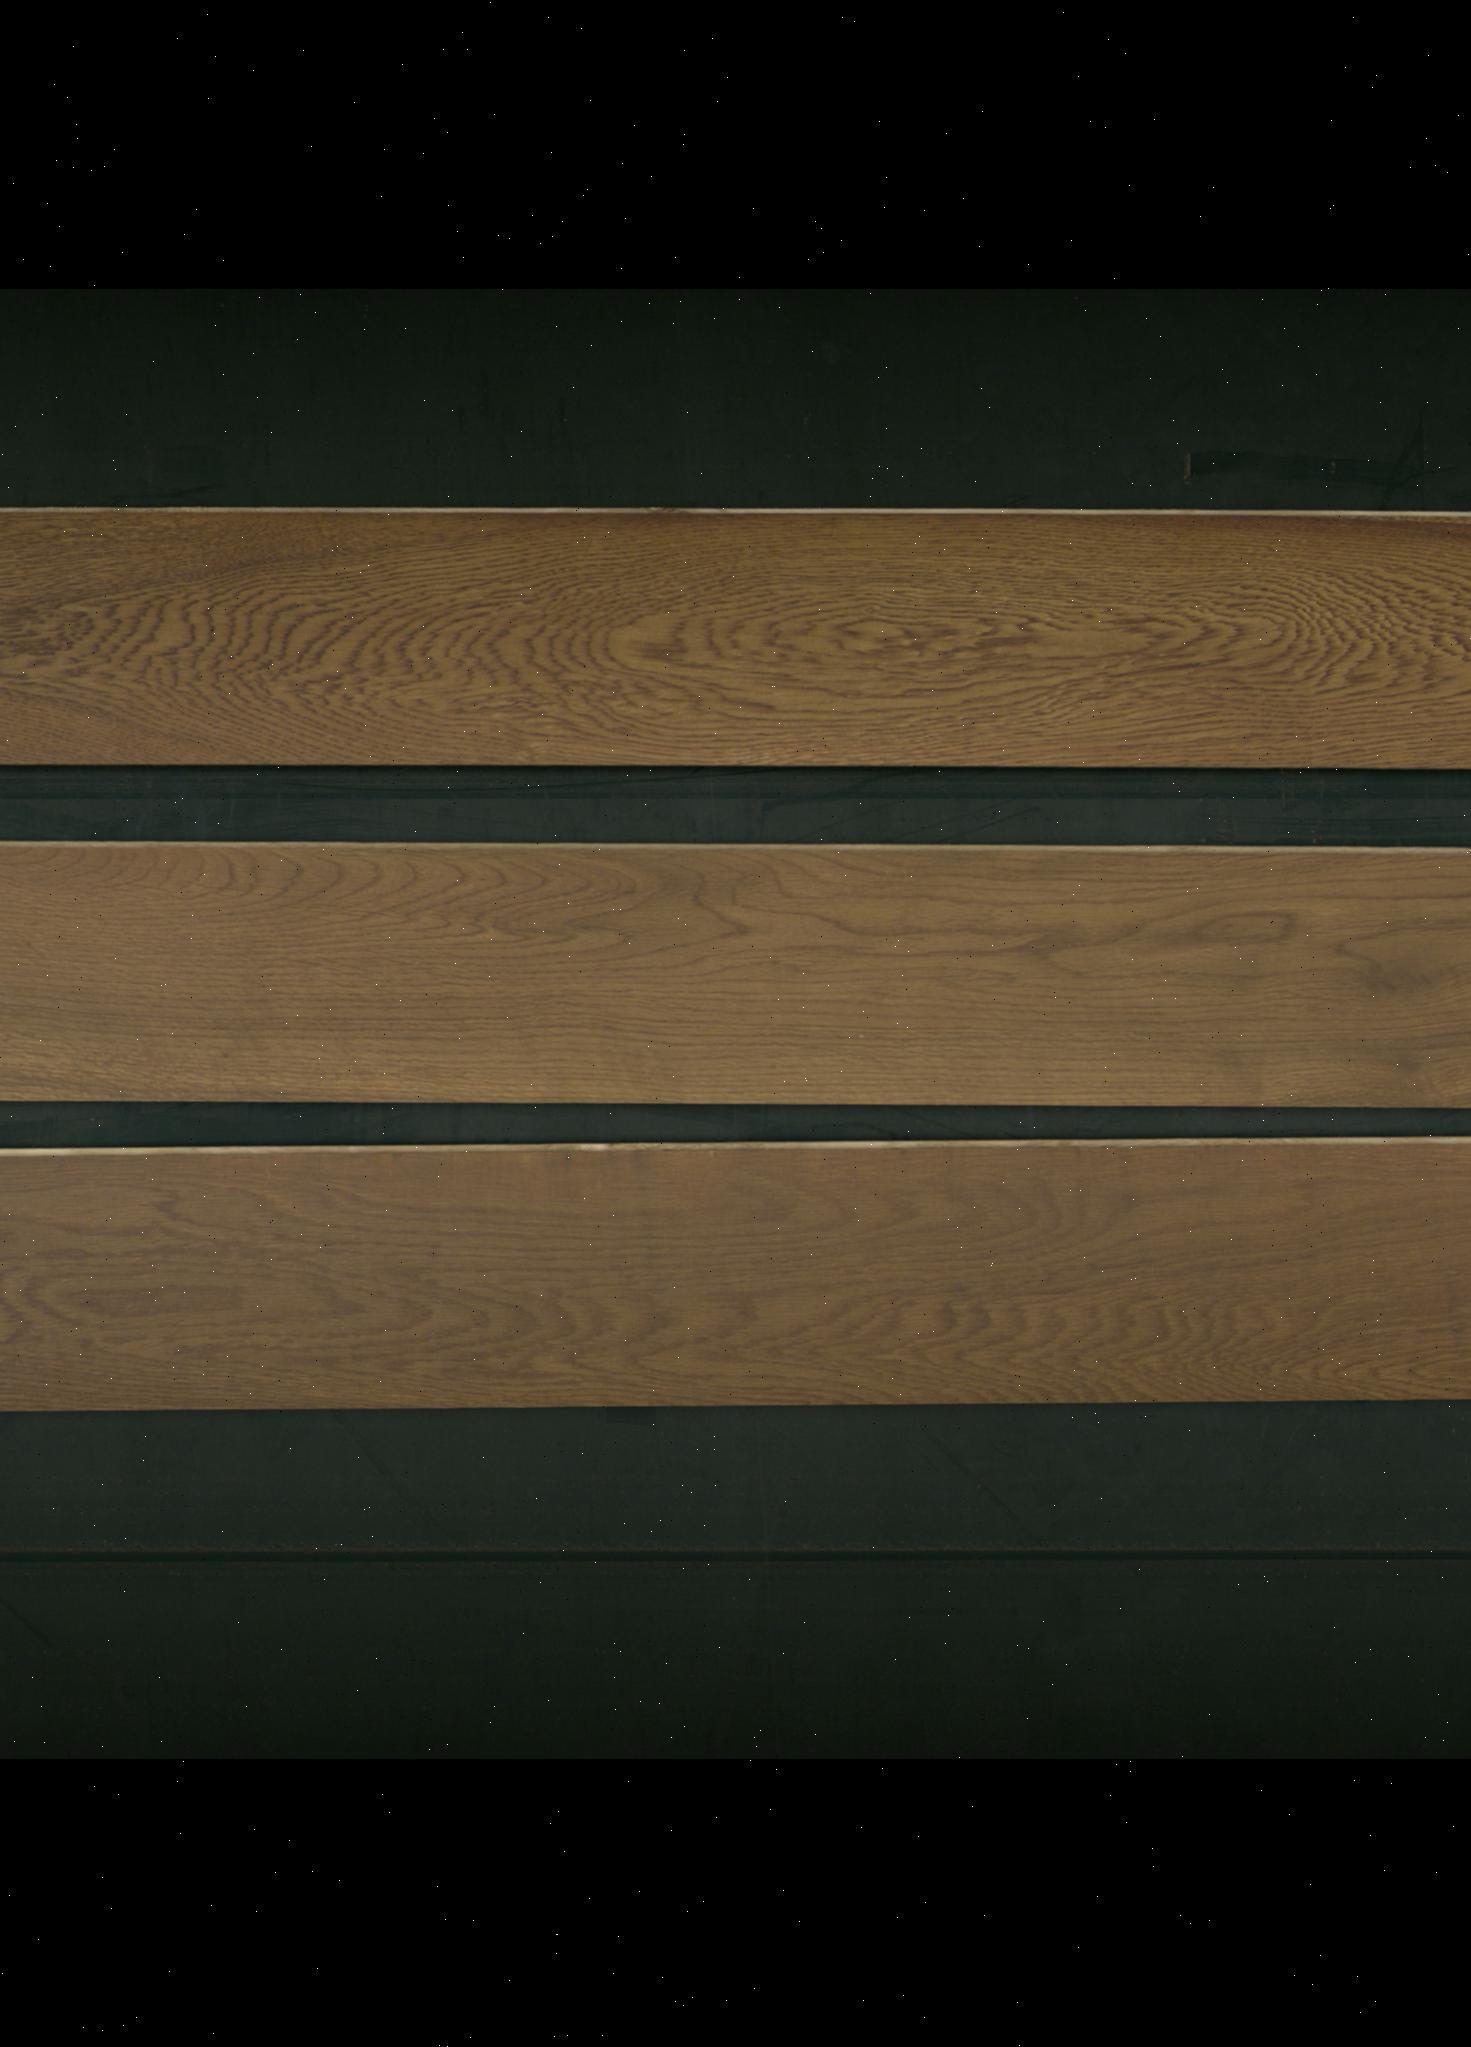
Label: mixers